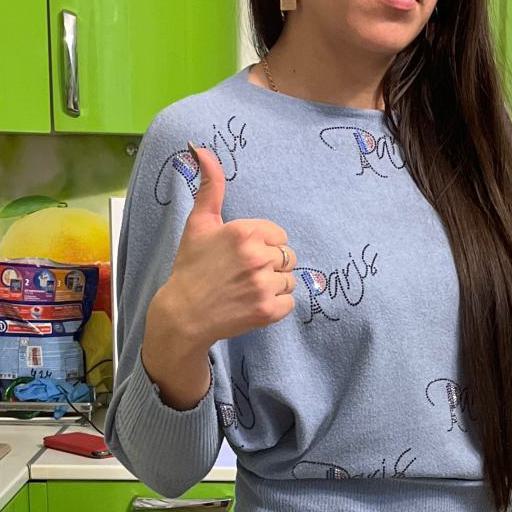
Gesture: like